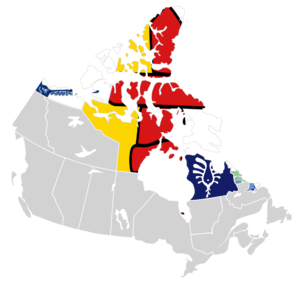
L'Inuit Tapiriit Kanatami est une organisation au Canada qui représente plus de 50 400 Inuits. Elle fut fondée en 1971 sous le nom de Inuit Tapirisat.